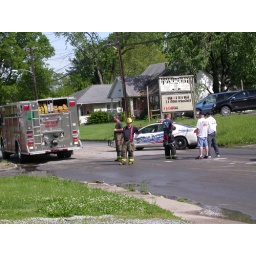
road block where tree came down in storm